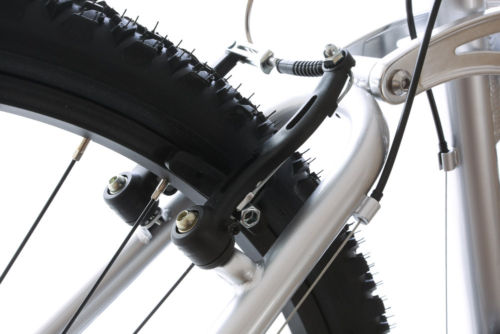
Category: bicycle